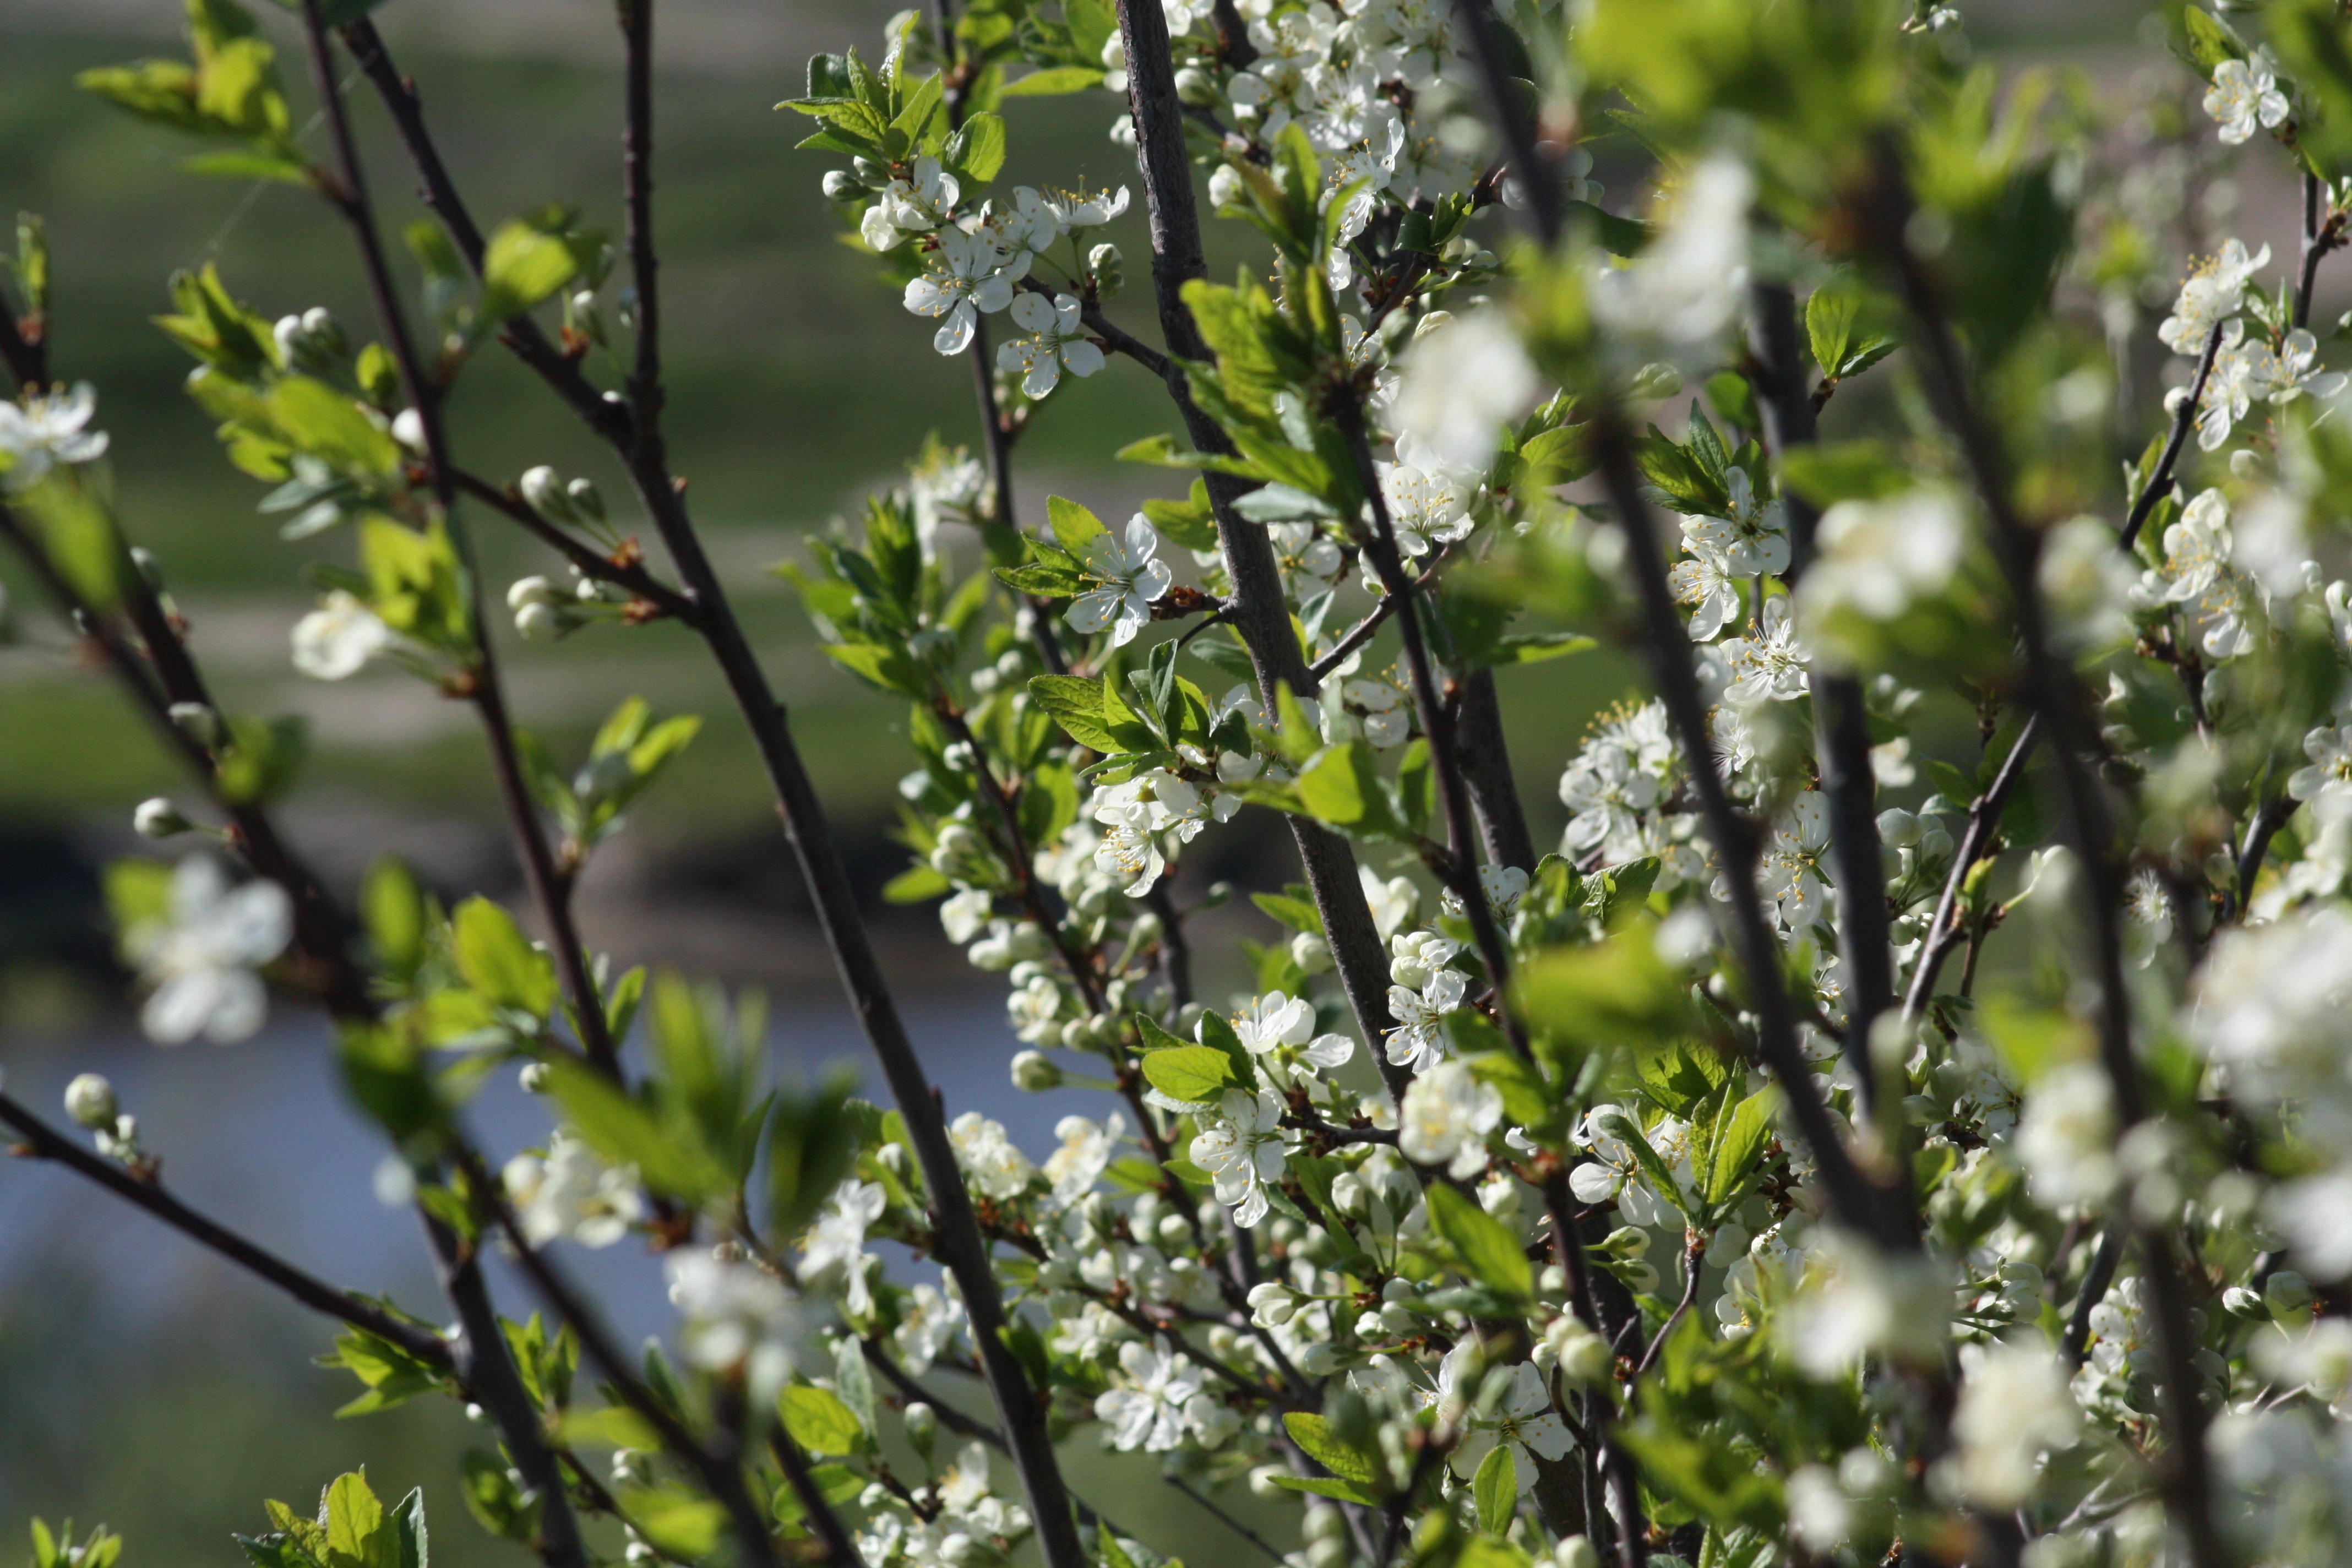
landscape, tree, nature, branch, blossom, plant, white, leaf, flower, bloom, village, spring, green, produce, botany, flora, twig, wildflower, trees, leaves, shrub, natur, living nature, apple tree, flowering plant, land plant